Voltairine de Cleyre

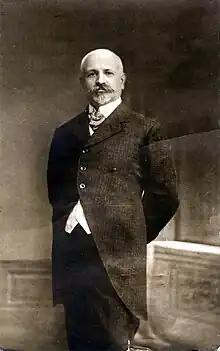
Francesc Ferrer, the Spanish pedagogue who inspired the Ferrer movement

During the Panic of 1907, which saw millions of workers lose their jobs, the Philadelphia anarchists organized a series of unemployment demonstrations and mass meetings. In an address to unemployed workers on February 20, 1908, De Cleyre spoke out against the capitalist system and called for workers to expropriate the means of production and private property. After a workers' demonstration on Broad Street was escalated into a riot and broken up by police, de Cleyre herself was arrested for the first and only time in her life. Her arresting officers were surprised that she did not resemble the stereotypical anarchist and that her papers included revolutionary poems about worms.